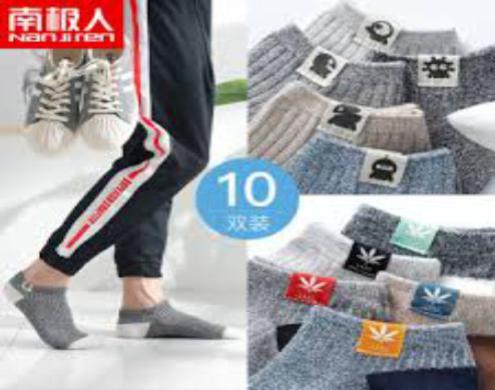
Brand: nanjiren
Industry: Clothes